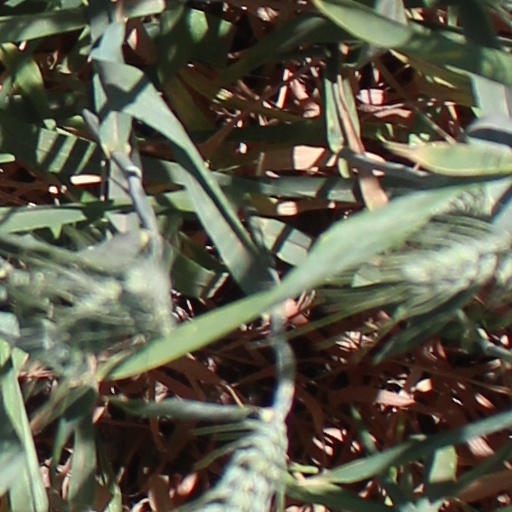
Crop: wheat